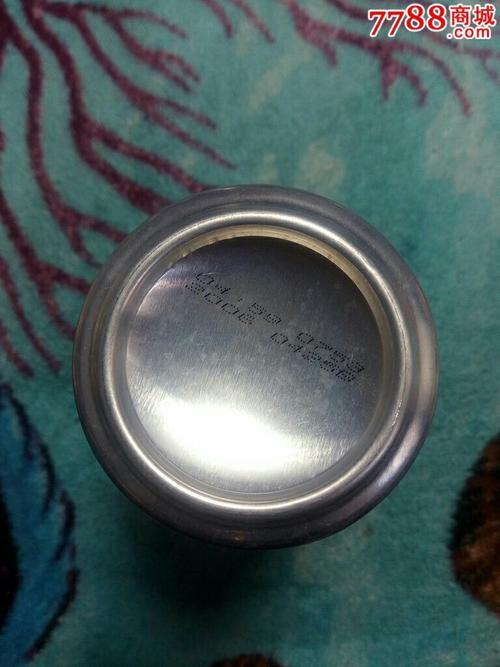
Label: metal